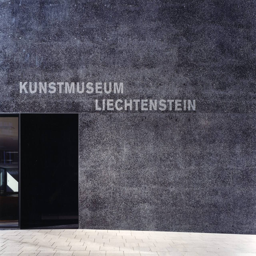
Kunstmuseum Liechtenstein